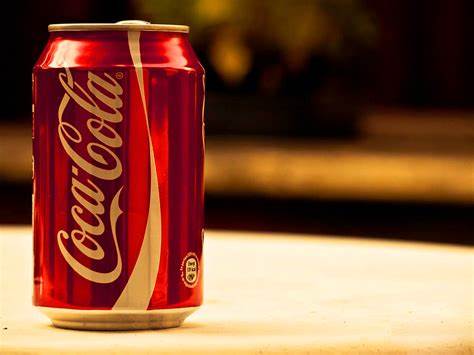
Label: metal